Ford Taunus P2

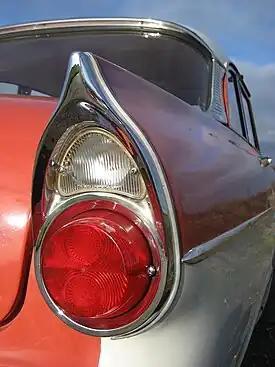

However, during the same three-year period Opel produced 817,003 of their Opel Olympia Rekord model which competed in almost the same class. Coming second to General Motors in the high volume market segments in West Germany (which would soon be Europe’s largest national auto-market) became a habit that Ford would find hard to break in the ensuring decades.